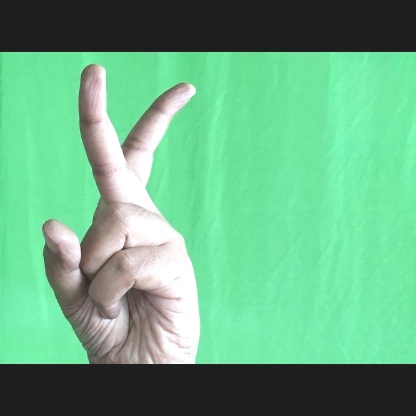
Mudra: Katrimukha